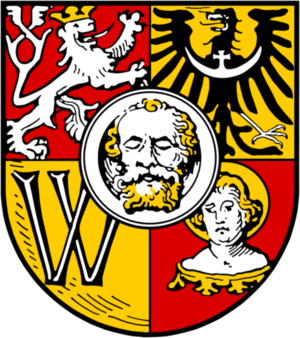
Cet article traite du blason de Wrocław.